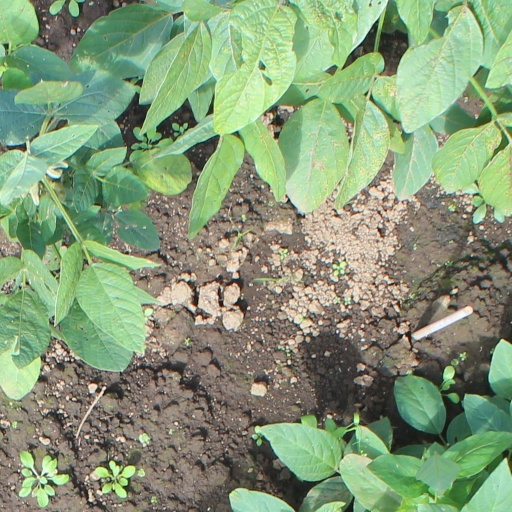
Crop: soybean